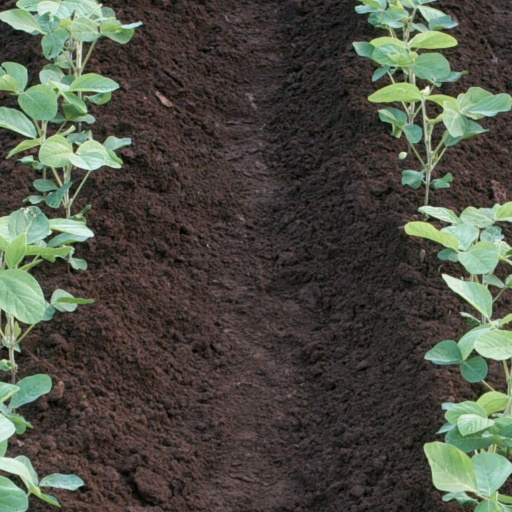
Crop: soybean